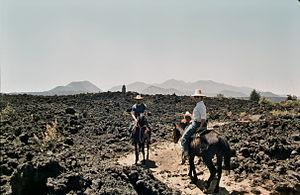
Le Paricutín est un volcan du Mexique situé dans l'État du Michoacán. Il est né le 20 février 1943 au cours d'une éruption qui a duré neuf ans, ce qui en fait un des volcans les plus jeunes de la Terre avec Surtsey né en 1963 et l'Ardoukôba en 1978. Il se présente sous la forme d'un cône volcanique aux pentes escarpées culminant à 3 170 mètres d'altitude, dominant des coulées de lave d'où émerge le clocher de l'ancien village de San Juan Parangaricutiro.